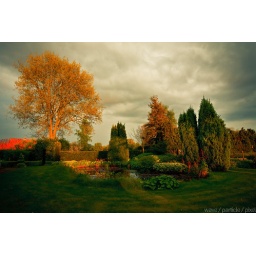
Last weekend the sunset gave a nice golden glow over the garden while sinister clouds were coming in from the north.